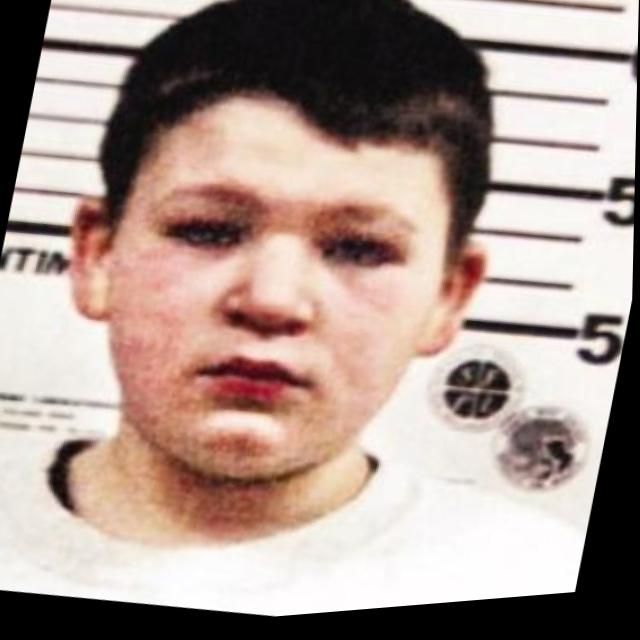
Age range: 0-12